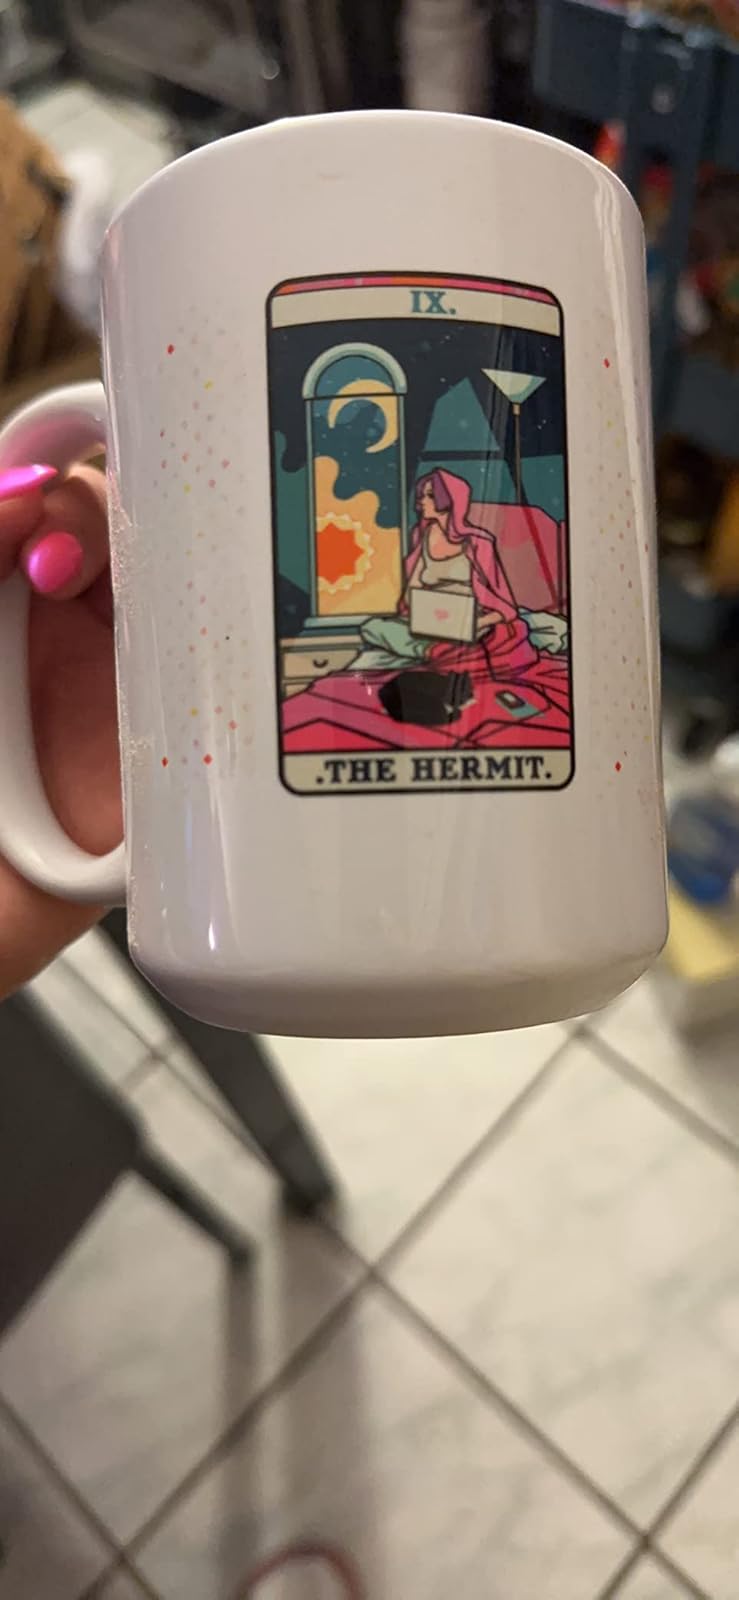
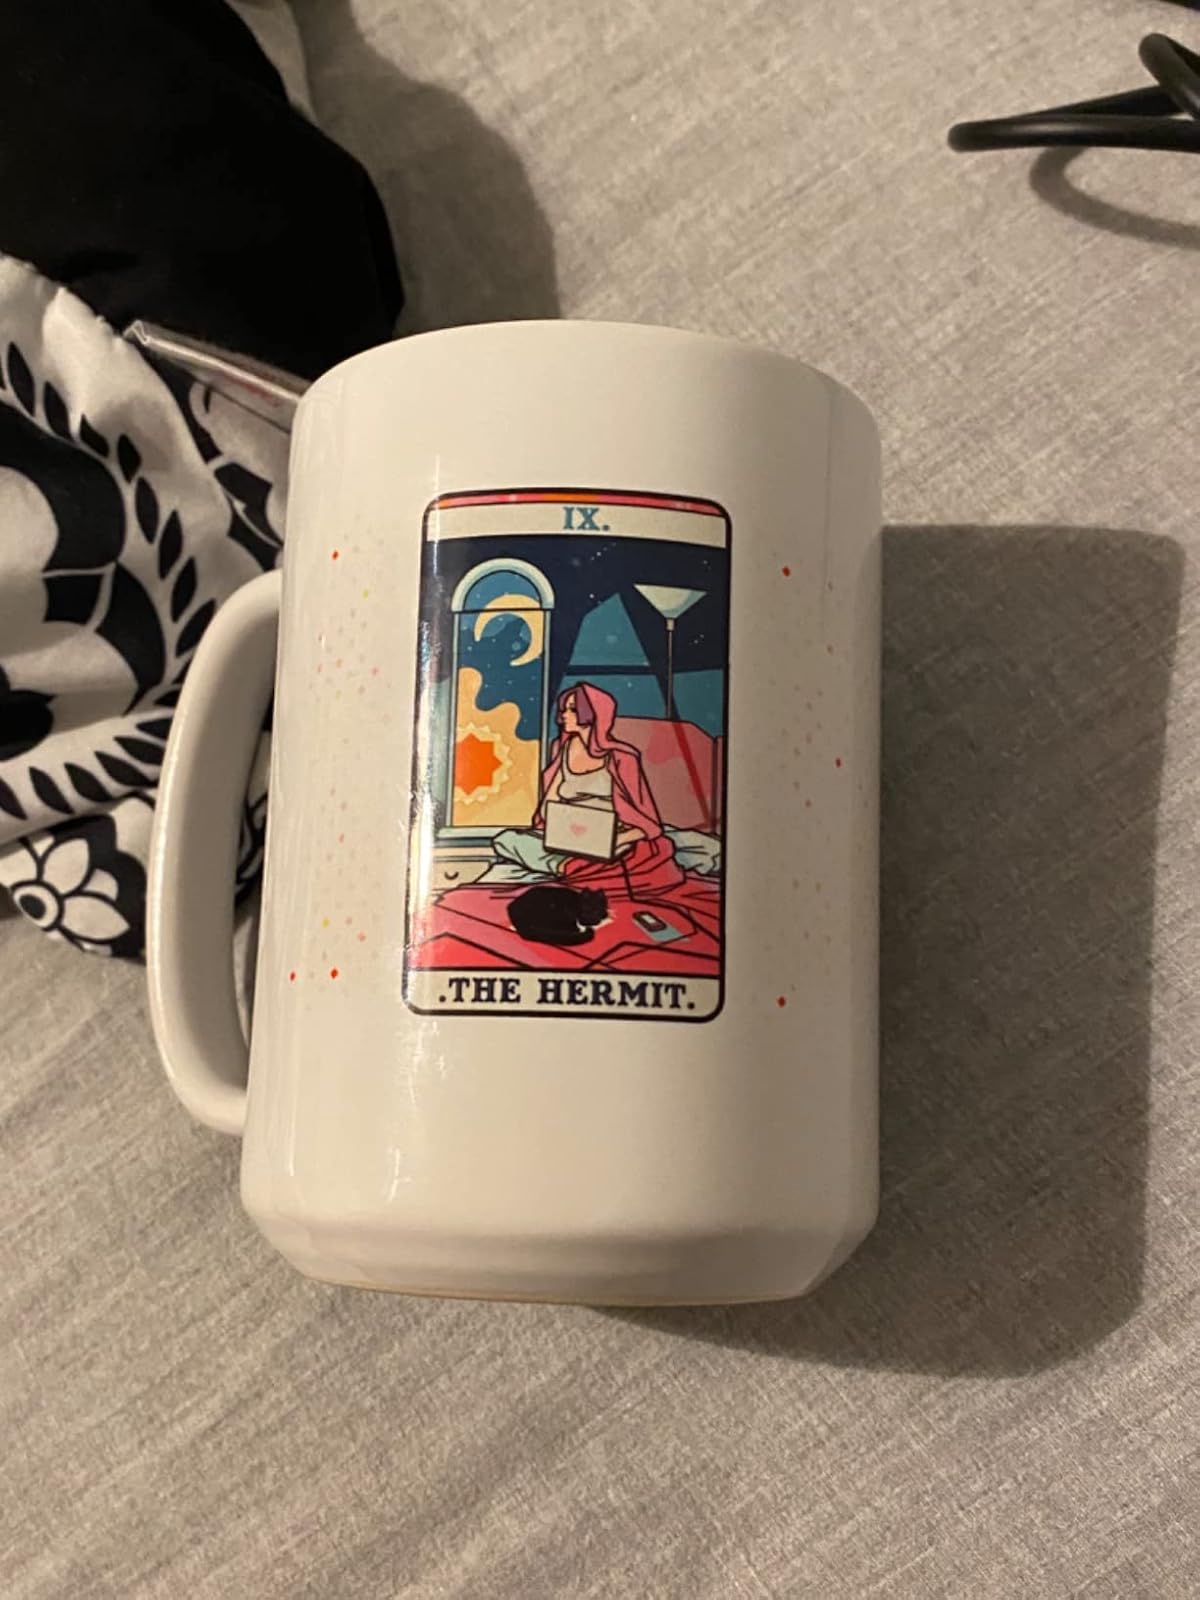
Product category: items_mug
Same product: yes